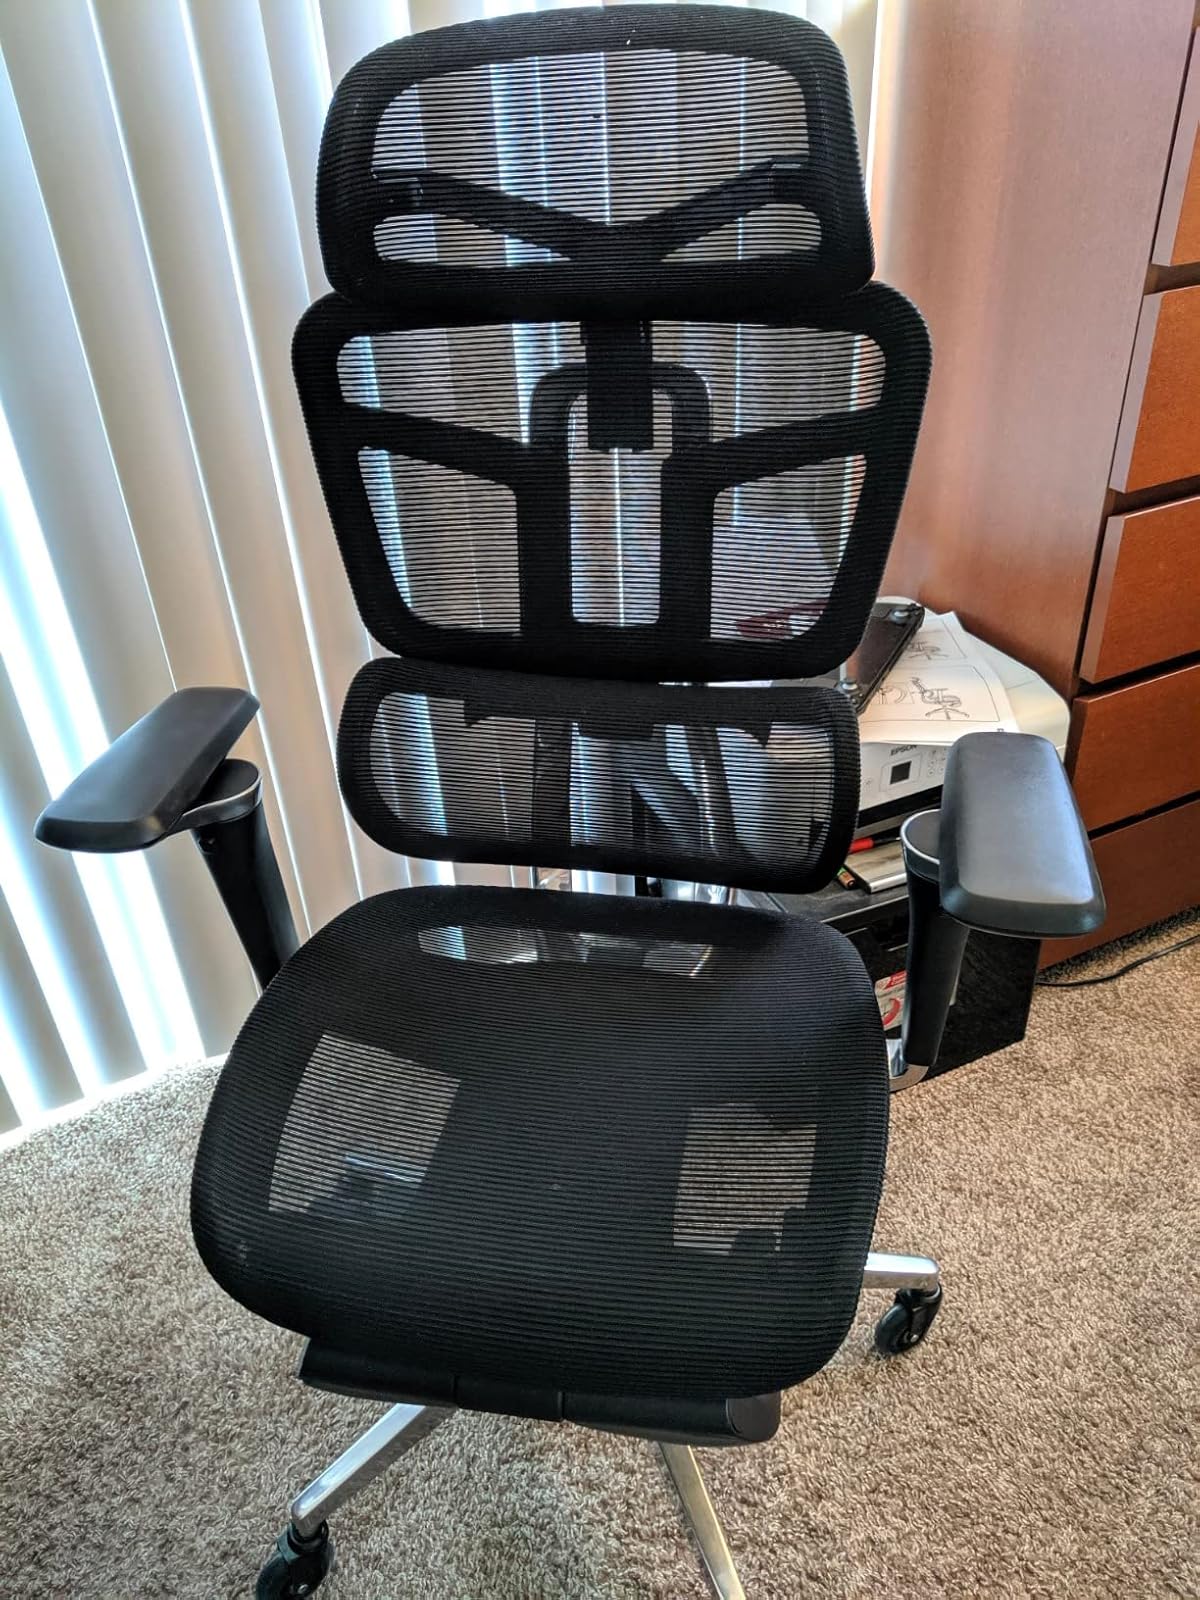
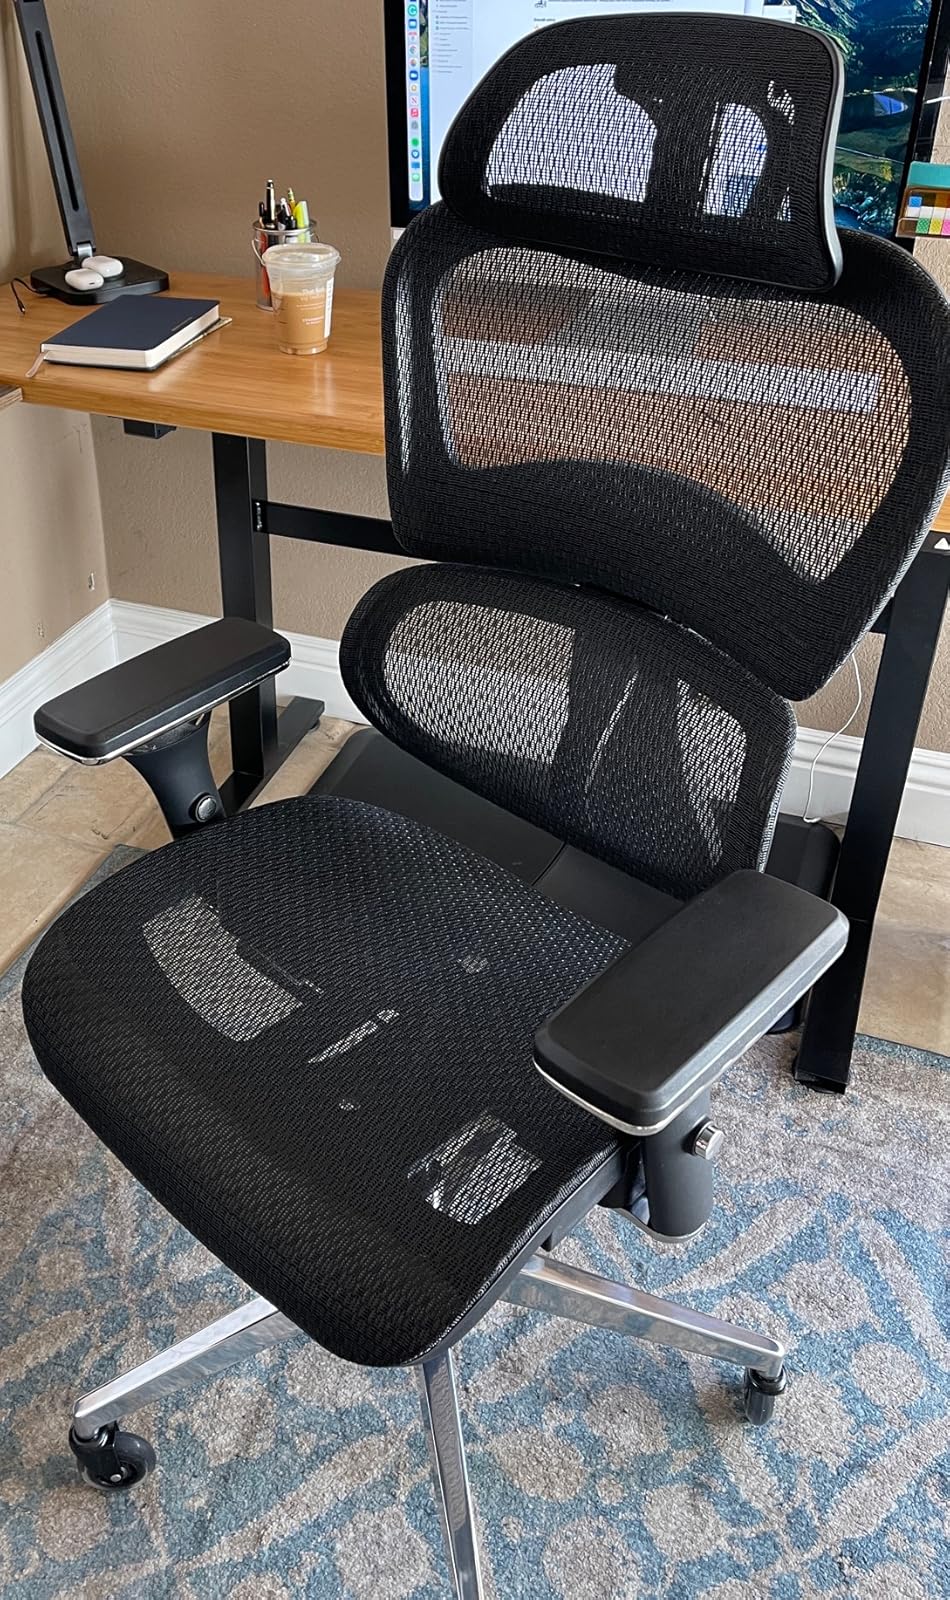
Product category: items_chair
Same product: no